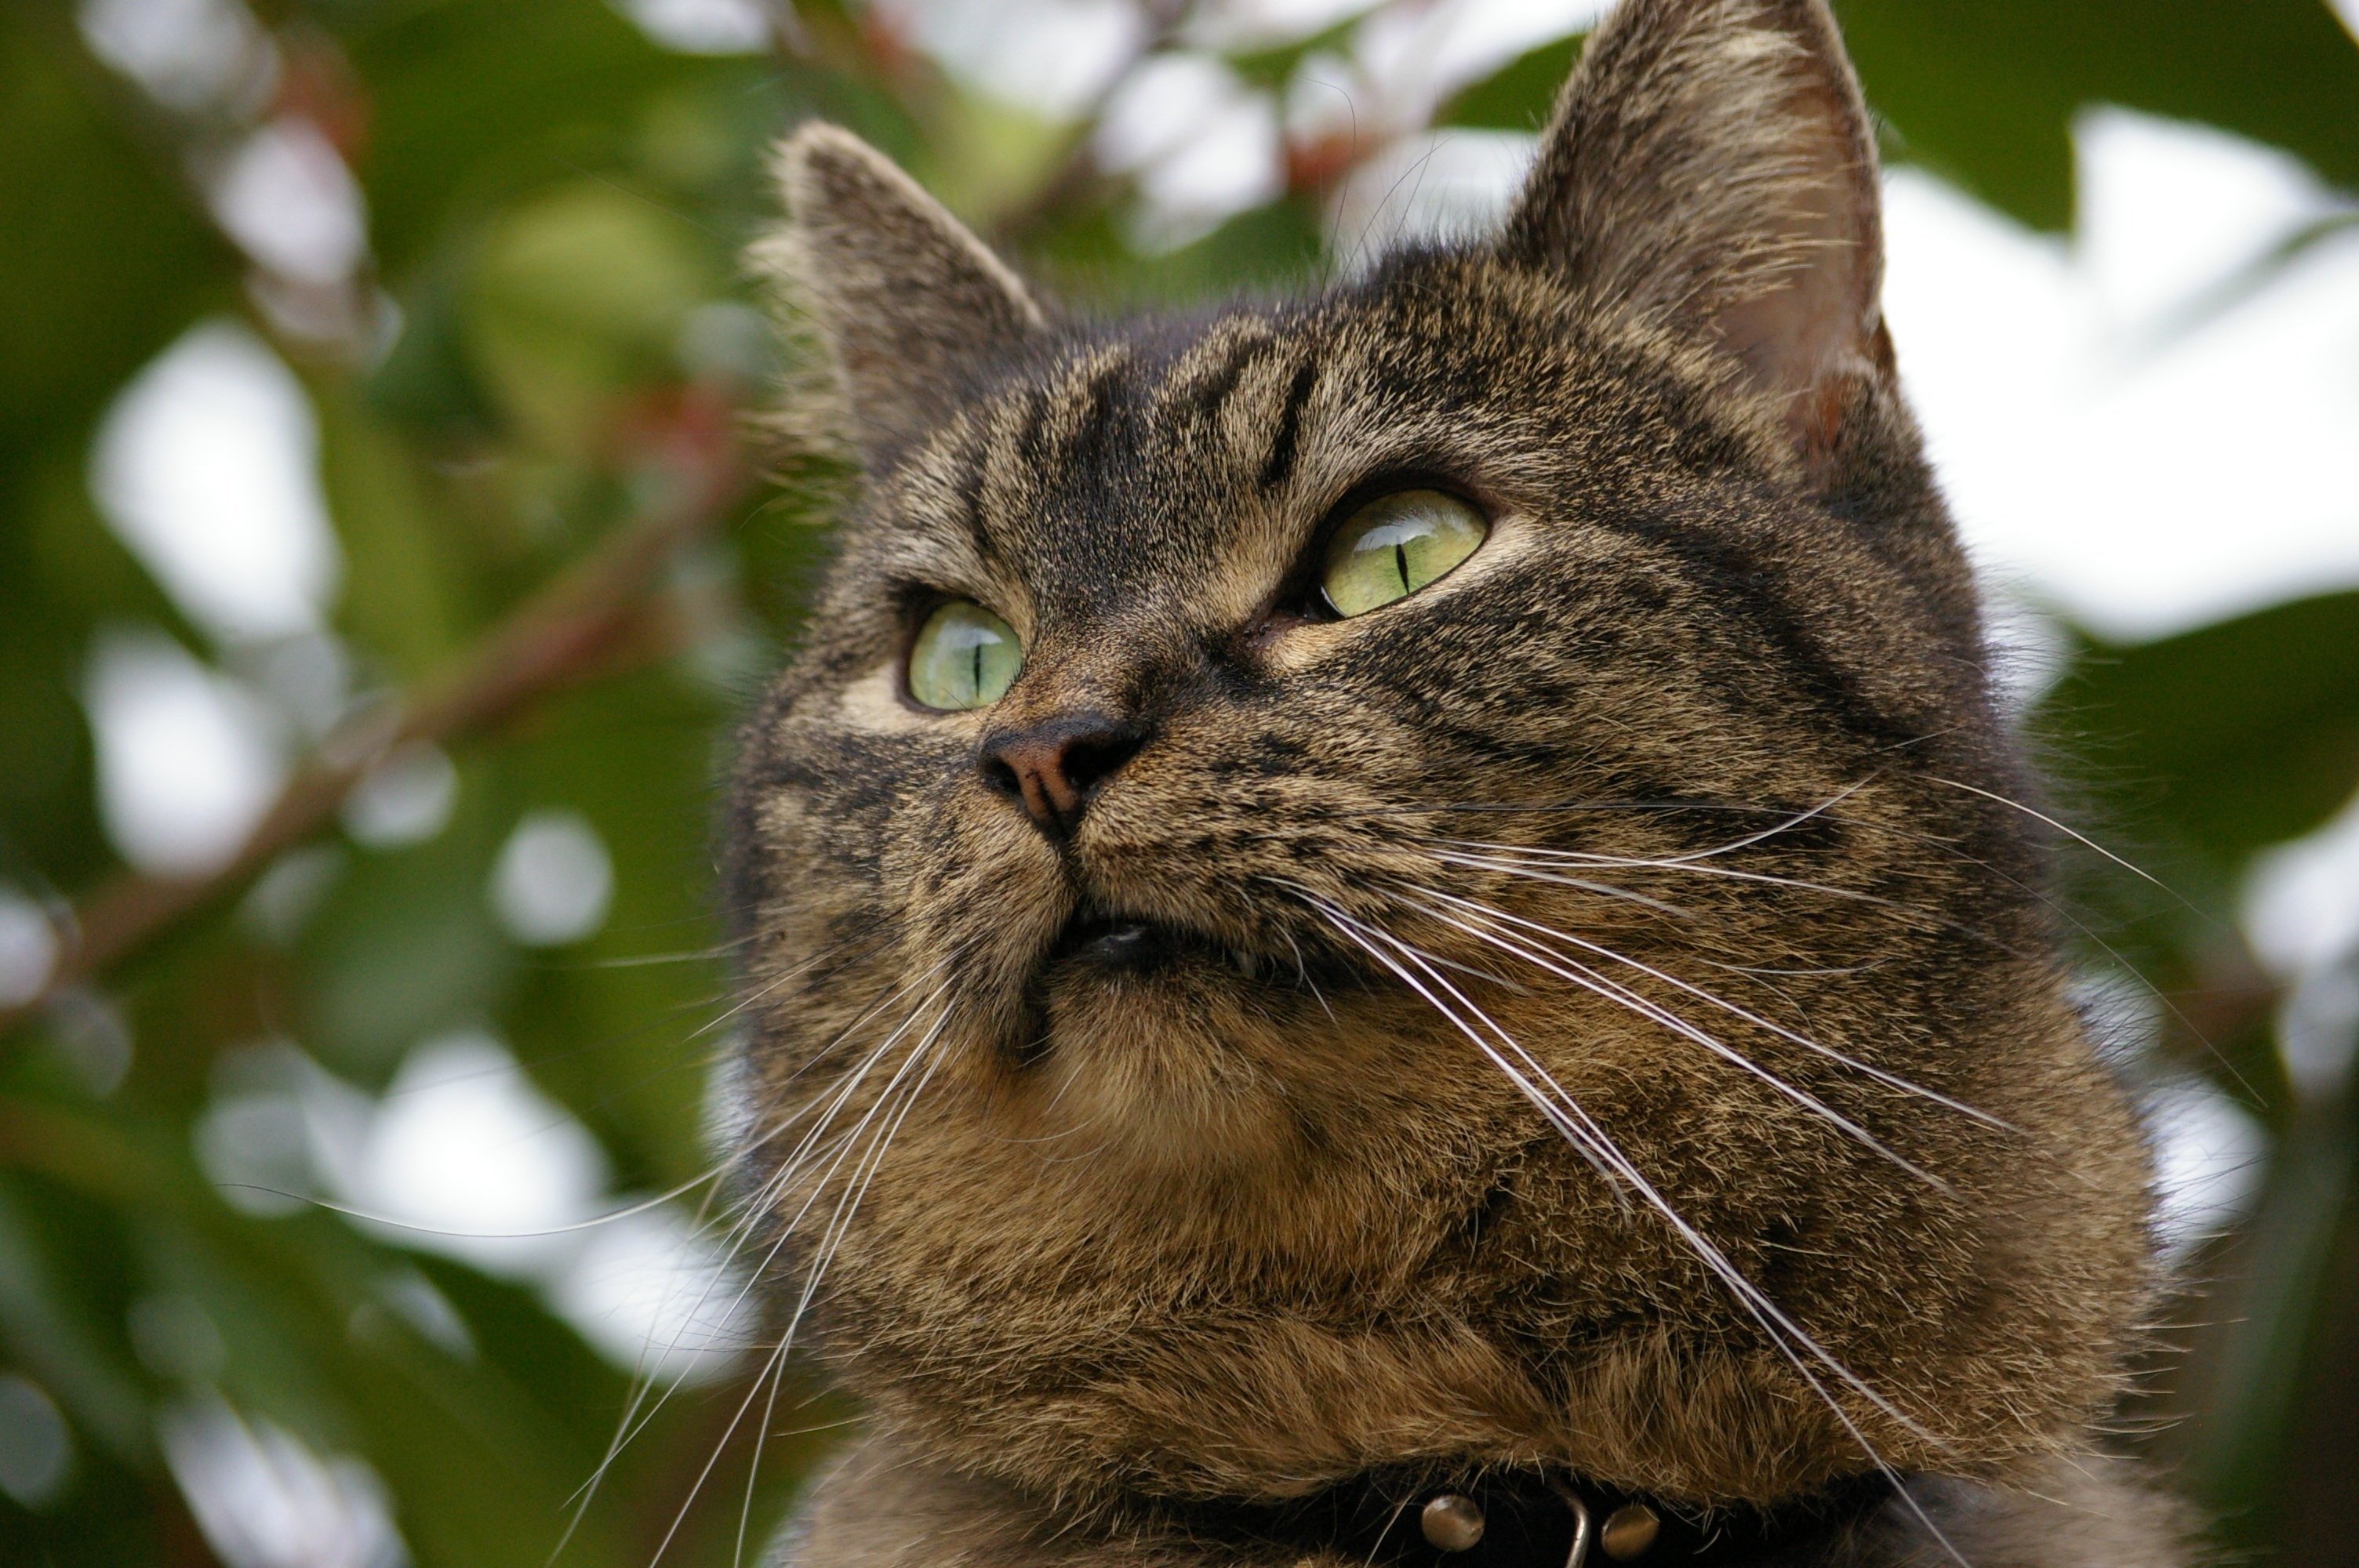
flower, animal, wildlife, cat, mammal, fauna, close up, whiskers, vertebrate, tabby cat, european shorthair, wild cat, small to medium sized cats, cat like mammal, domestic short haired cat, pixie bob, rusty spotted cat